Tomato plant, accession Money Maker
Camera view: bottom (45 deg); turntable rotation: 330 degrees
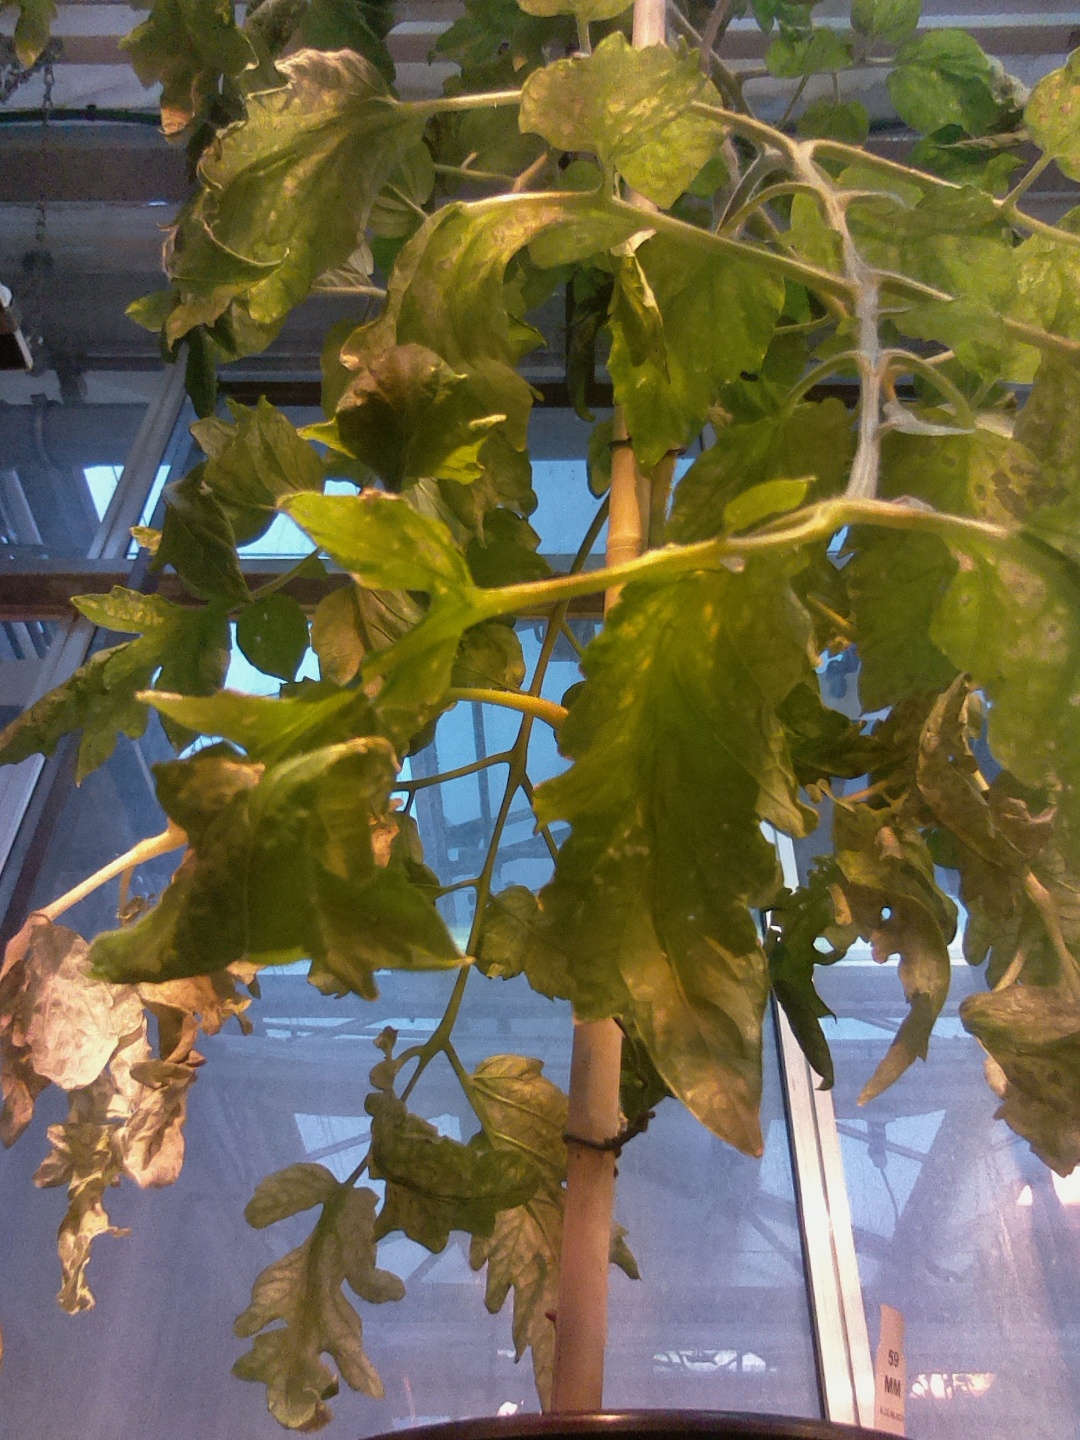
BBCH growth stage 72: 20%-30% of final fruit size